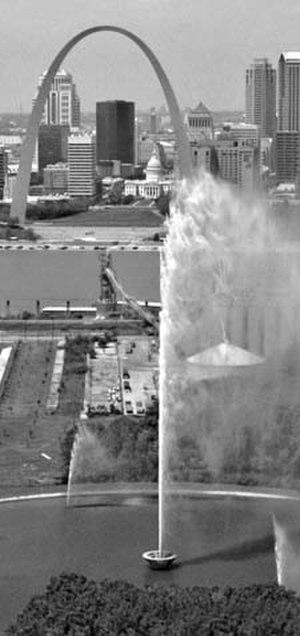
Saint-Louis est une ville indépendante du Missouri, deuxième plus grande ville de cet État américain du Midwest après Kansas City, et un important port sur le Mississippi. Elle est située à la limite orientale de l'État, à 418 km au sud-sud-ouest de Chicago.
La Gateway Arch, Gateway to the West ou St. Louis Arch est située dans le centre-ville de Saint-Louis dans l'État du Missouri, aux États-Unis. Symbole de la ville, cette arche recouverte d'acier inoxydable mesure 192 mètres de hauteur, ce qui en fait le plus grand monument qui peut se visiter dans l'État, la plus grande arche du monde et le monument artificiel le plus haut du pays. Elle est consacrée à la conquête de l'Ouest, comme le mémorial dont elle fait partie.
Le Gateway Geyser est une fontaine située au bord du fleuve Mississippi dans le Malcolm W. Martin Memorial Park à East Saint Louis dans l'Illinois, juste en face de la Gateway Arch de Saint-Louis dans le Missouri.